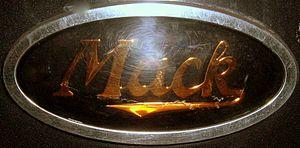
Mack Trucks est un fabricant américain de camions. La société est passée dans le giron de Renault Véhicules industriels en 1990. Volvo A.B. rachète le groupe Renault Trucks et fait en même temps l'acquisition de Mack. La société produit des camions de chantier mais également des véhicules destinés aux longues distances.